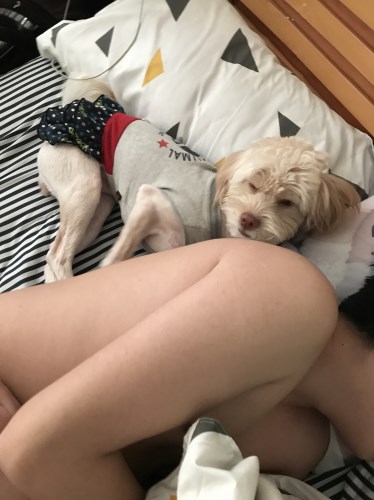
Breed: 3336-n000121-chinese_rural_dog